Herbert and Elizabeth Malarkey House

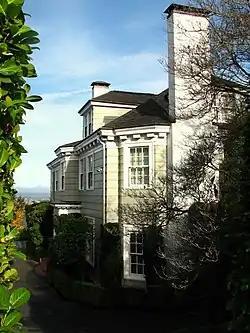
The Malarkey House in 2008.

The Herbert and Elizabeth Malarkey House is a house located in southwest Portland, Oregon, listed on the National Register of Historic Places.